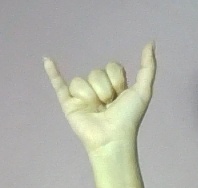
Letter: ya